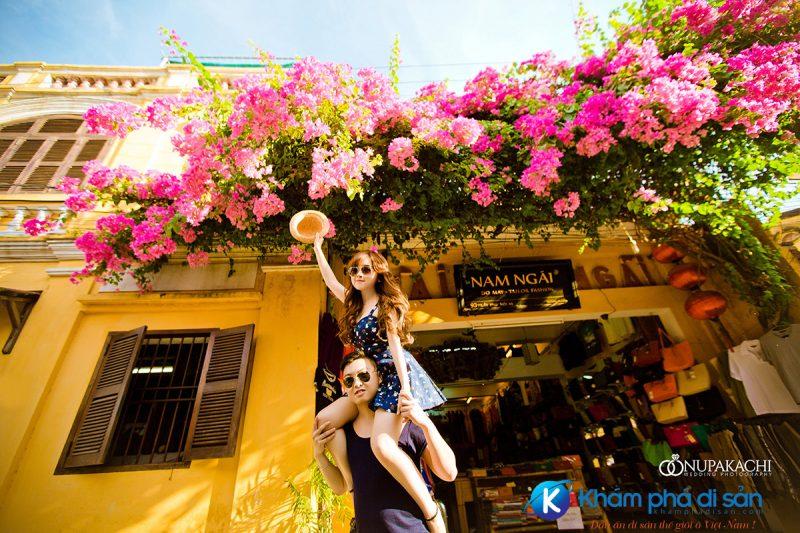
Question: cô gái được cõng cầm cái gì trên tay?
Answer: cái nón